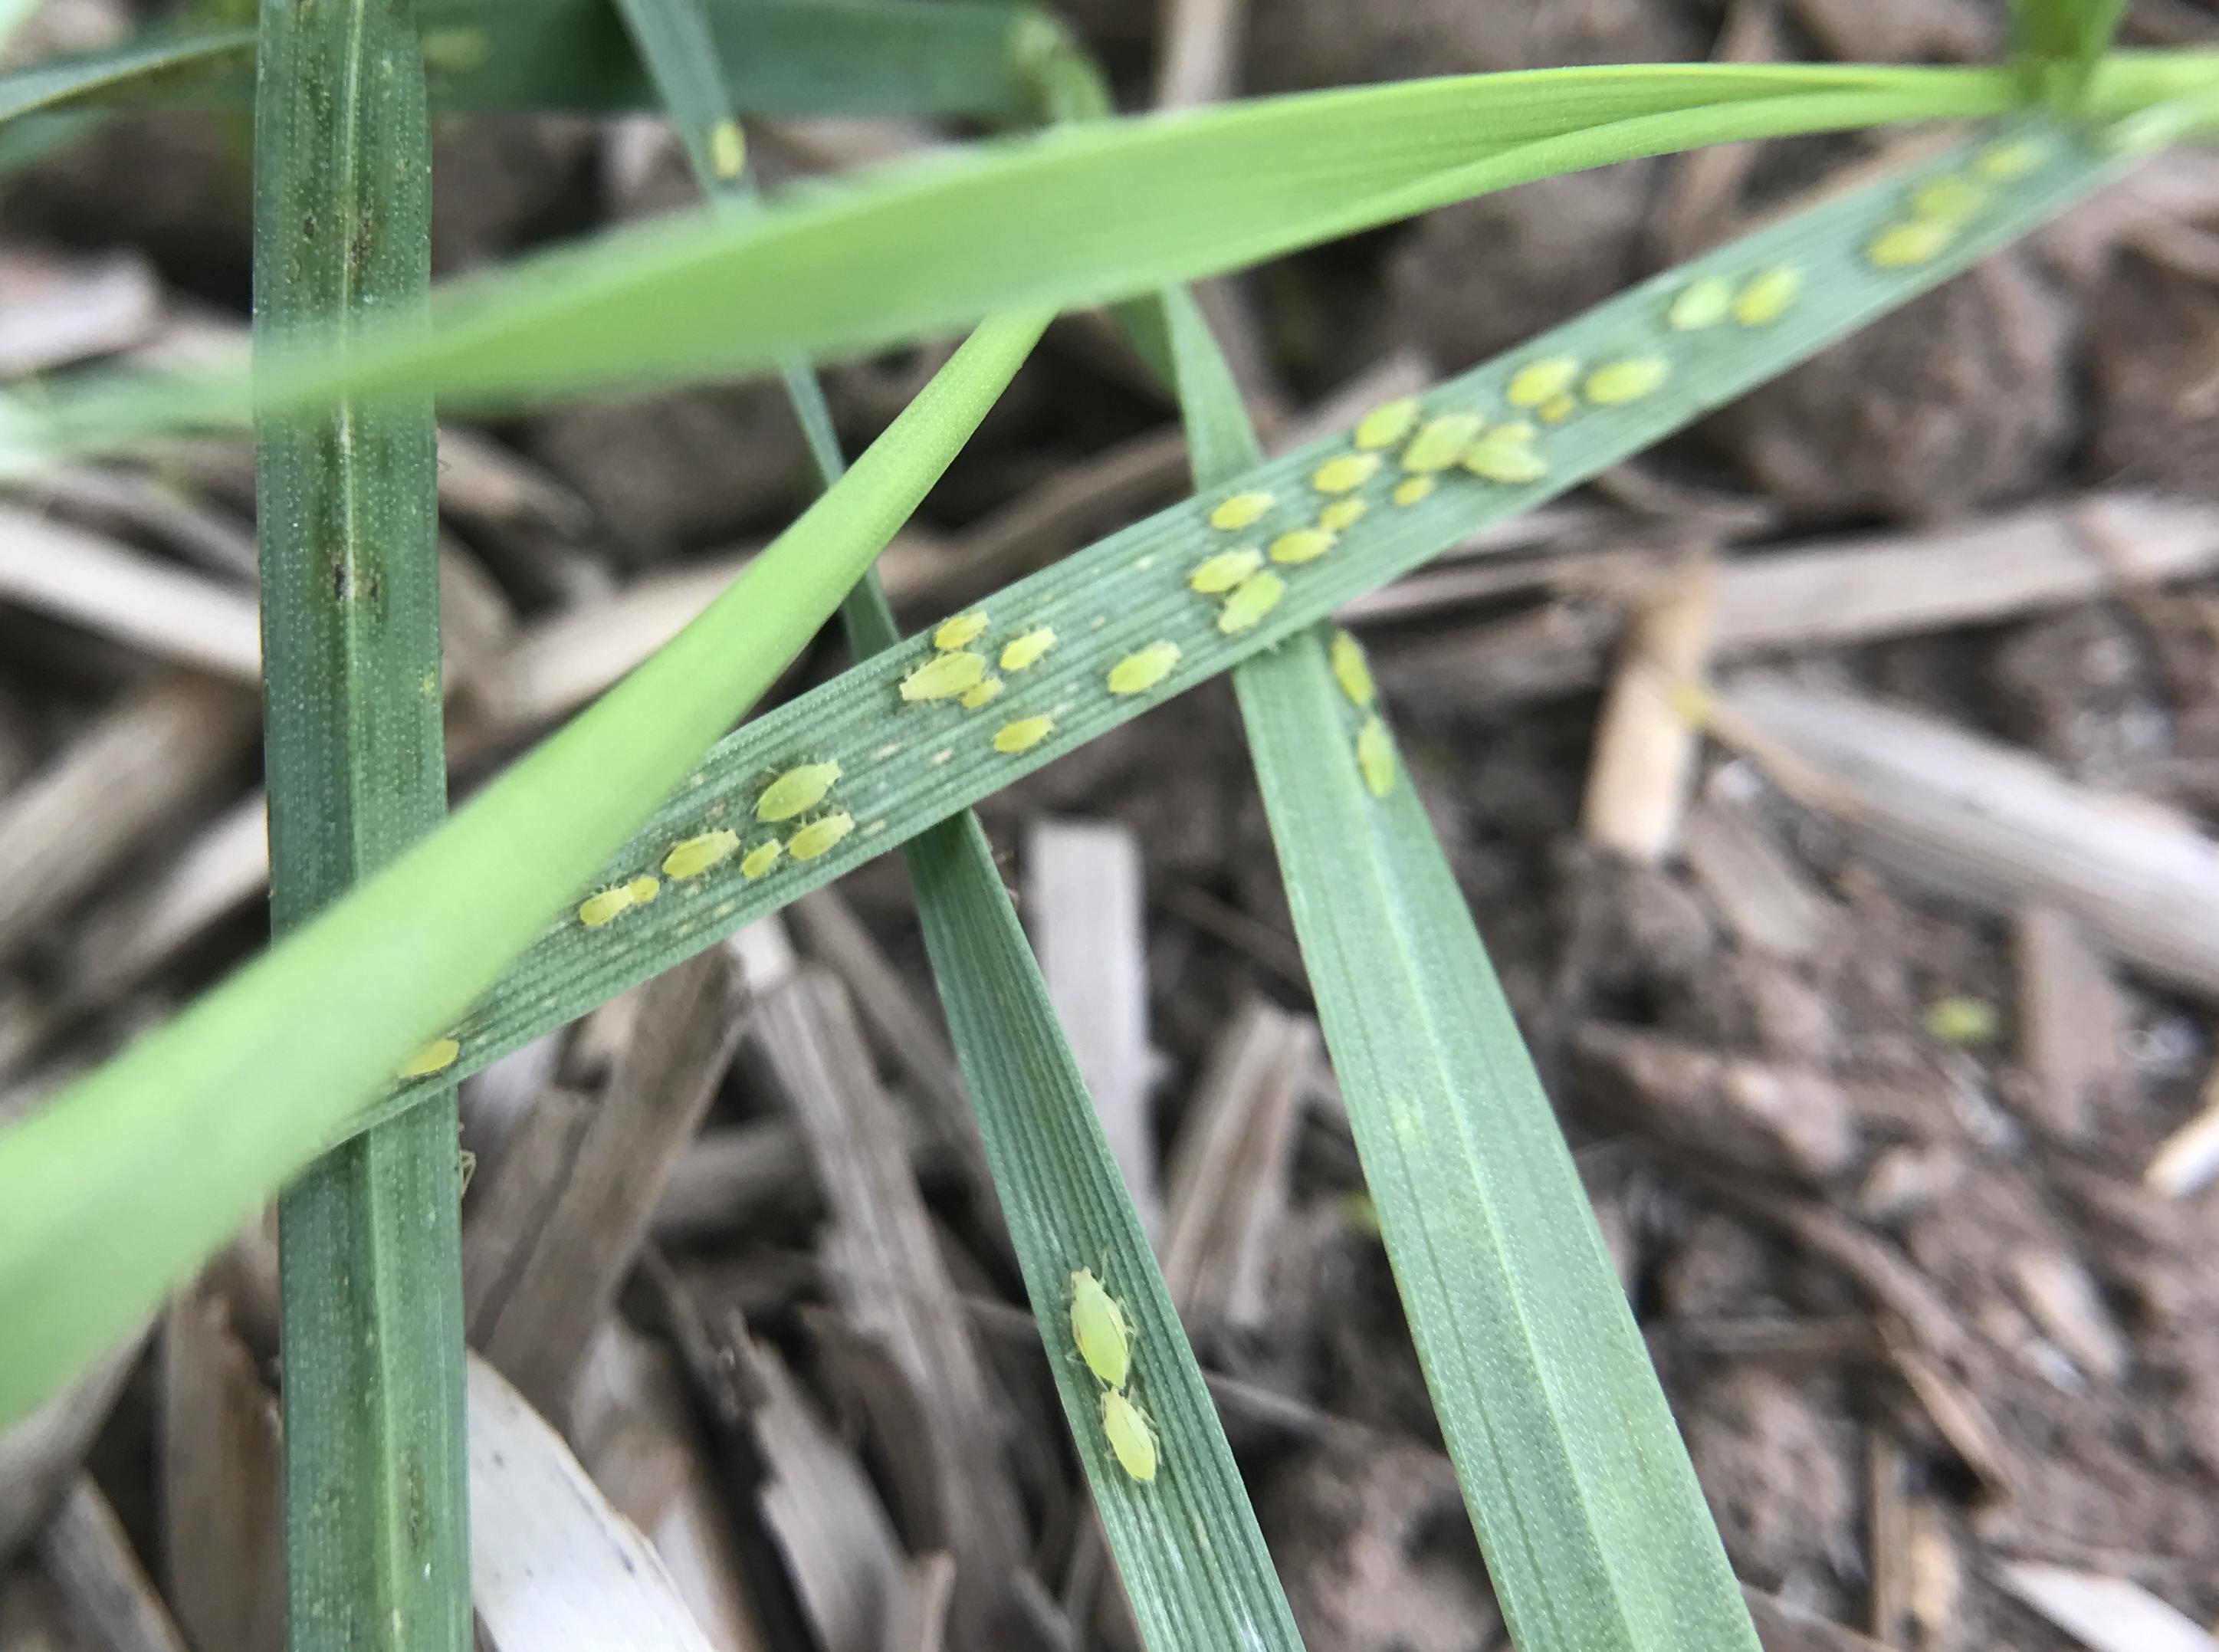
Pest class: cereal_grass_aphid